Neuengasse

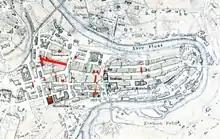
Old City of Bern with Neuengasse highlighted

The Neuengasse is one of the streets in the Old City of Bern, the medieval city center of Bern, Switzerland. It is part of the Äussere Neustadt which was built during the third expansion of the city in 1344 to 1346. It runs from Waisenhausplatz in the east toward the main train station. It is part of the UNESCO Cultural World Heritage Site that encompasses the Old City.